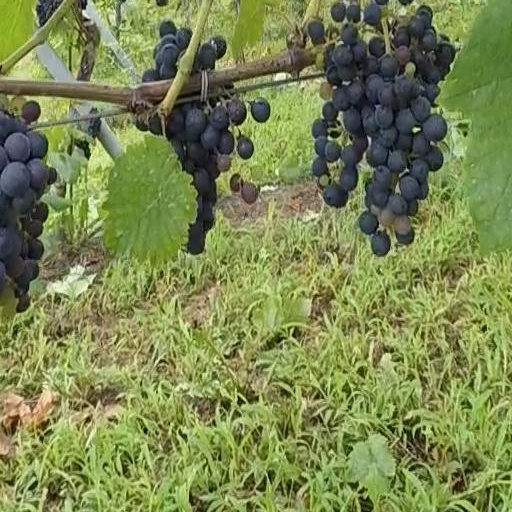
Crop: grape